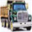
Label: truck